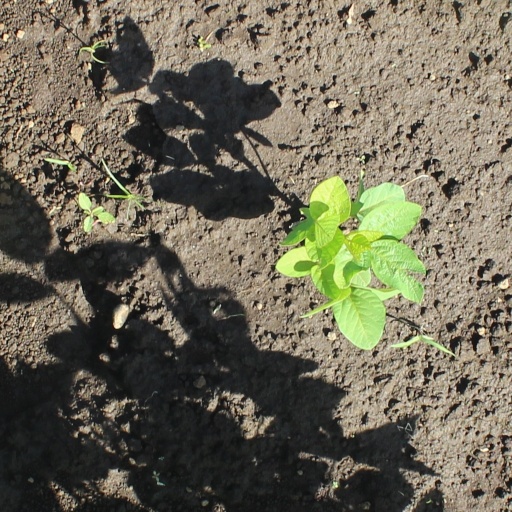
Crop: soybean